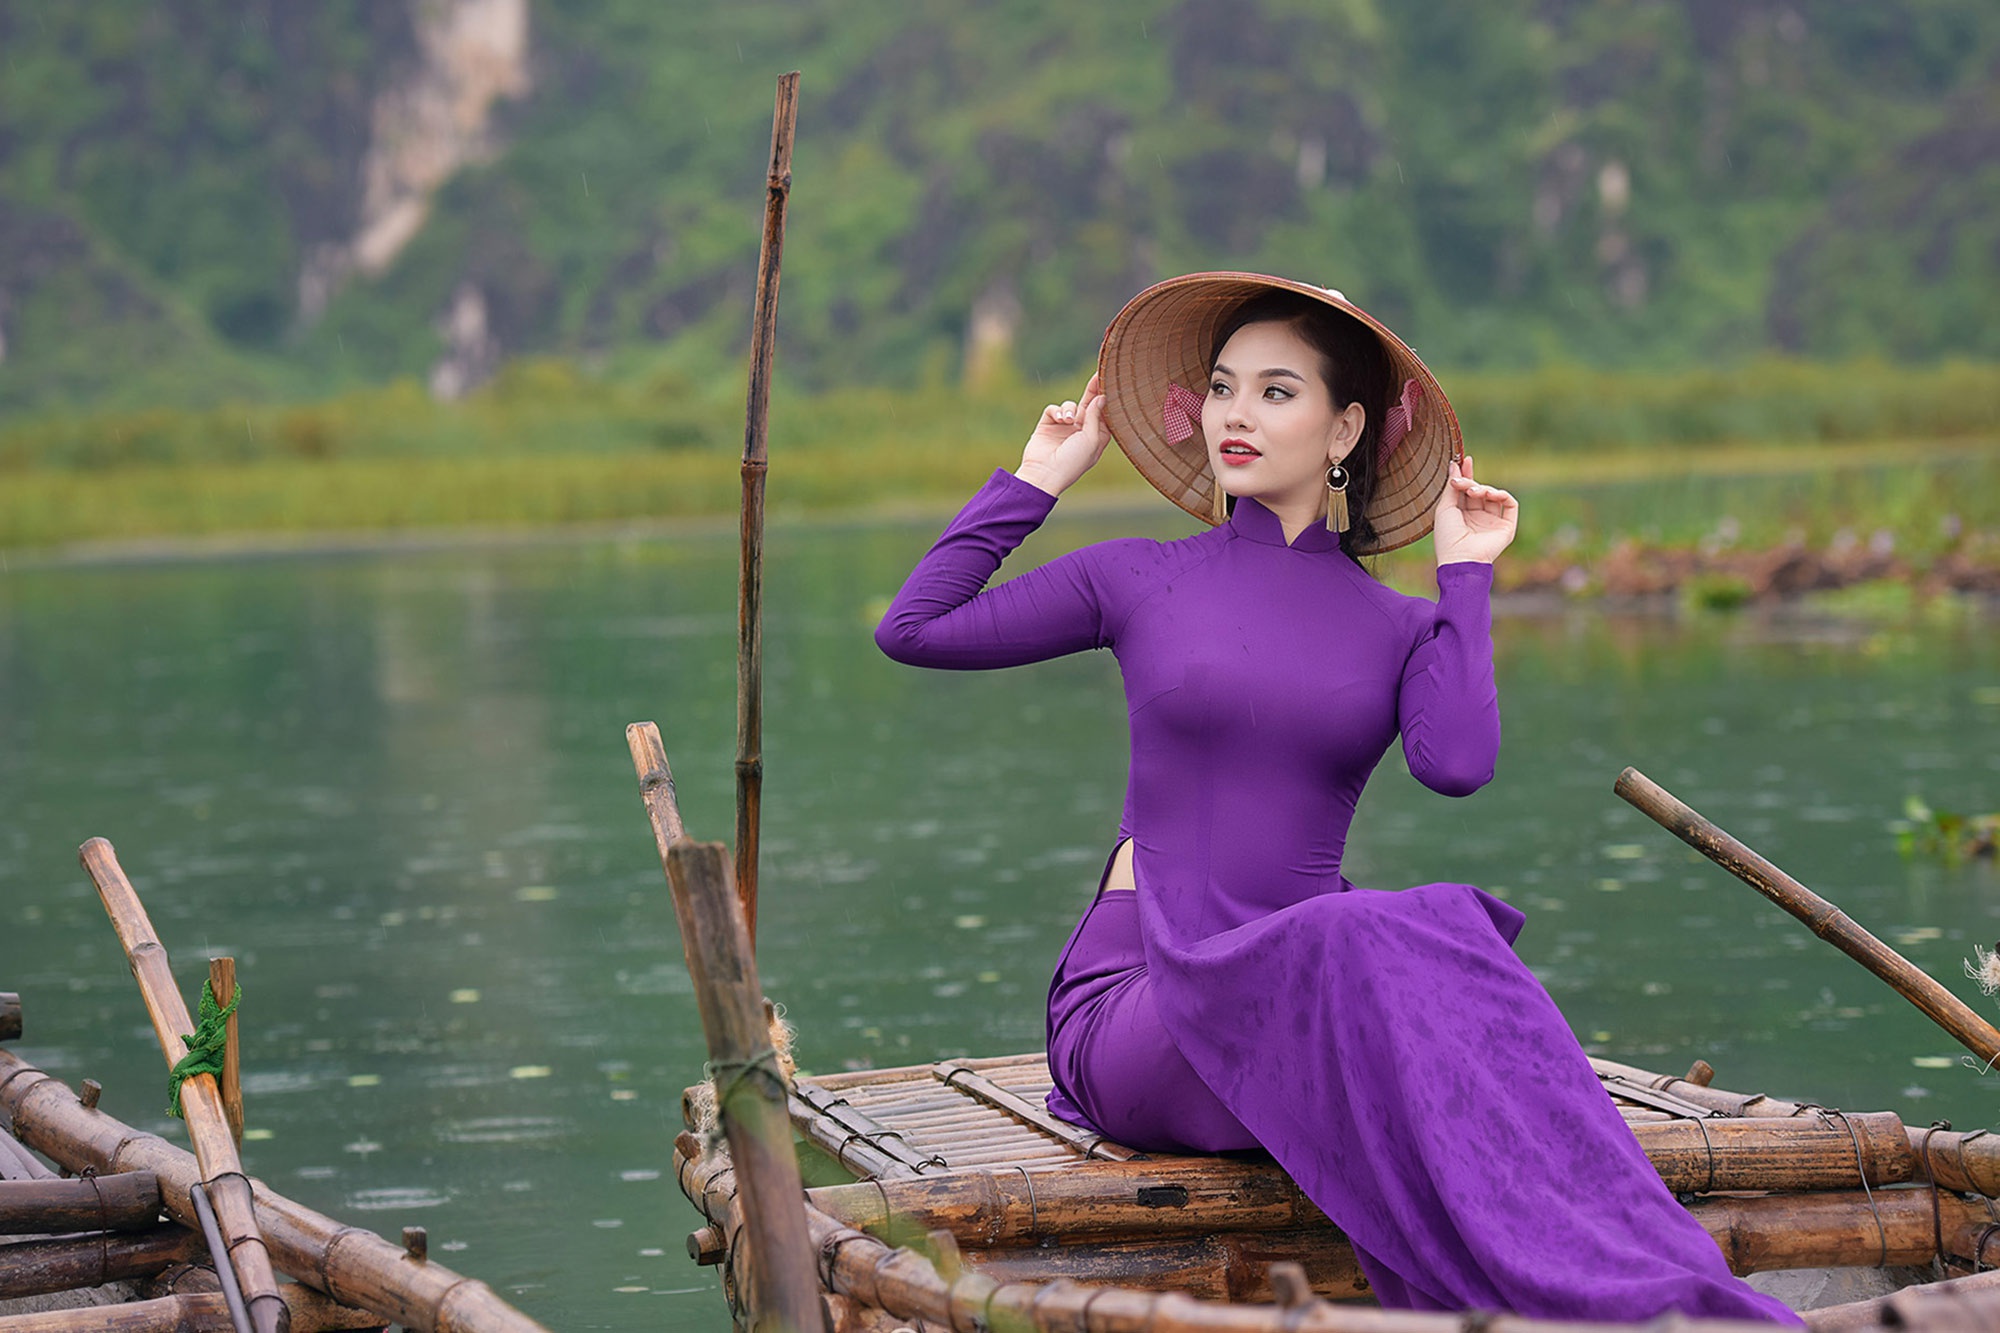
women, lady, model, person, photography, wallpaper, water, musical instrument, vertebrate, plant, People in nature, boats and boating equipment and supplies, dress, flash photography, lake, outdoor recreation, bank, oar, leisure, happy, morning, recreation, hat, grass, fisherman, watercraft rowing, sports equipment, landscape, sitting, paddle, reservoir, tree, water transportation, magenta, sun hat, reflection, lake district, boating, sports, portrait photography, loch, pond, physical fitness, river